Lupita Ferrer

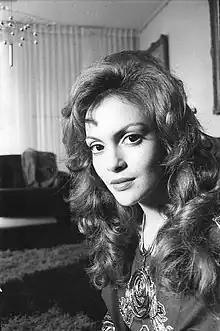

Yolanda Guadalupe "Lupita" Ferrer (born December 6, 1947) is a Venezuelan theater, film and television actress. She is known as a "Queen of telenovelas" or "Queen of drama".